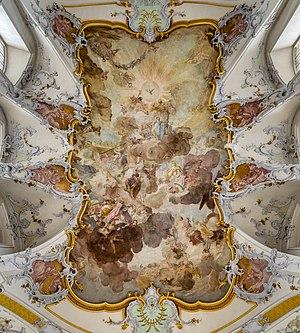
La basilique de Vierzehnheiligen près de Bad Staffelstein est une des églises les plus connues en Haute-Franconie, un district d'Allemagne. Construite par Johann Balthasar Neumann elle est consacrée aux quatorze saints intercesseurs. Elle accueille chaque année un demi-million de visiteurs.